Environmental issues in the Philippines

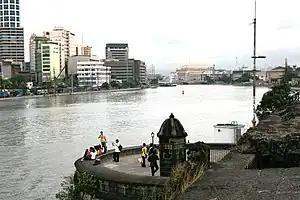
The Pasig River in Manila, one of the world's most polluted rivers.

Although water resources have become scarce in some regions and seasons, the Philippines as a whole has more than enough surface and groundwater. However, neglecting to have a coherent environmental policy has led to the contamination of 58% of the groundwater in the Philippines. The main source of pollution is untreated domestic and industrial wastewater. Only one third of Philippine river systems are considered suitable for public water supply.